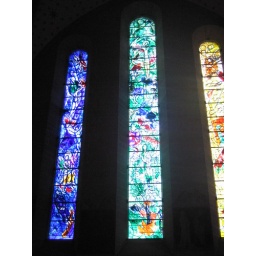
Stained glass windows in the Fraumuenster church.